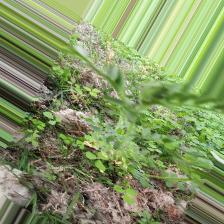
Label: Ascochyta blight